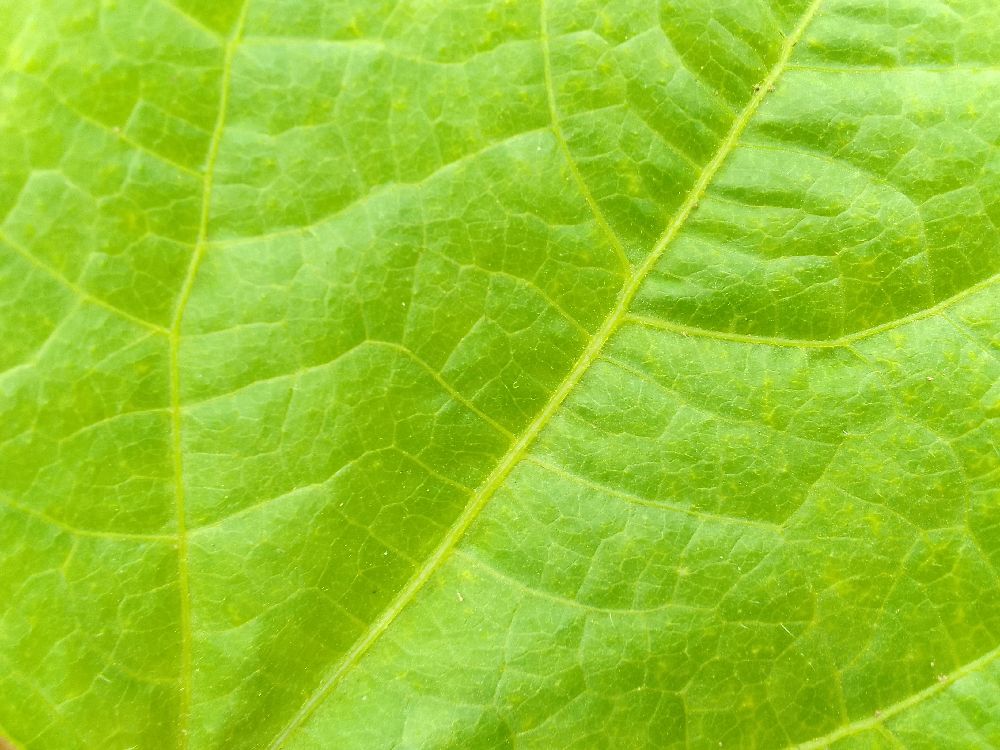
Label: healthy